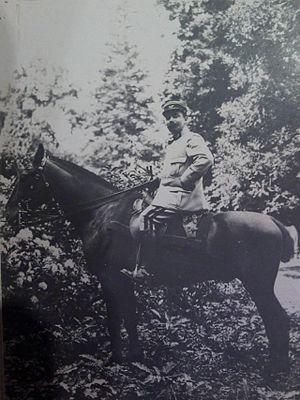
Commandant des chasseurs forestiers en tenue de drap bleu clair dit ""bleu horizon"", vers 1916."
Les chasseurs forestiers ont existé entre 1875 et 1924 en tant que troupe d'élite.